Dick Van Dyke

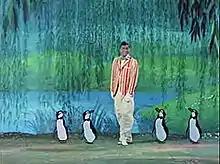
Van Dyke in "Mary Poppins", 1964

In 1964, Van Dyke was cast in two roles in Walt Disney's "Mary Poppins": as Bert, a man who goes through multiple odd jobs, ultimately and memorably becoming a chimney sweep; and as bank chairman Mr. Dawes Senior. For his scenes as the chairman, he was heavily costumed to look much older and was credited in that role as "Navckid Keyd". At the end of the credits, the letters unscramble into "Dick Van Dyke", which was repeated in "Mary Poppins Returns". Van Dyke's attempt at a cockney accent has been lambasted as one of the worst accents in film history, cited by actors since as an example of how not to sound. In a 2003 poll by "Empire" magazine of the worst-ever accents in film, he came in second (to Sean Connery in "The Untouchables", despite Connery winning an Academy Award for that performance).